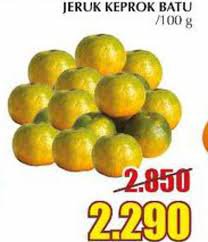
Label: Orange